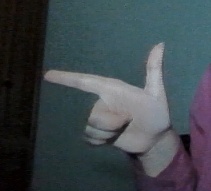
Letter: yaa